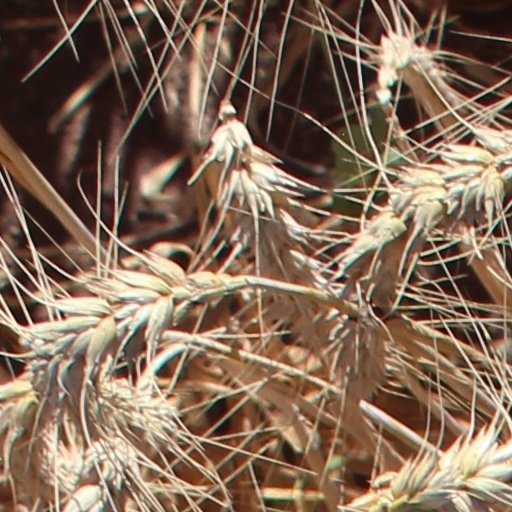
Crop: wheat